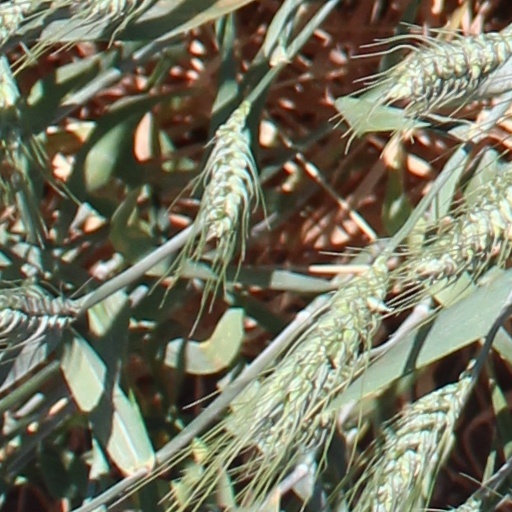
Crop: wheat